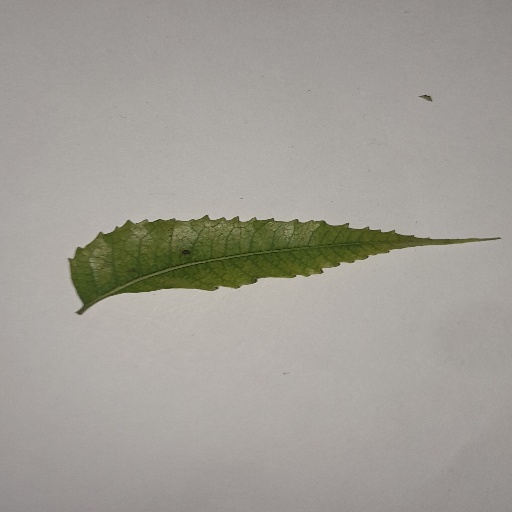
Species: Neem
Leaf condition: Yellow Leaf